The Adderall Diaries (film)

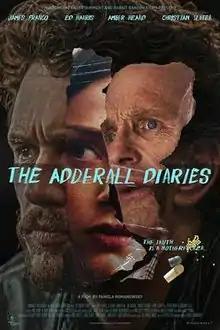
Theatrical release poster

The Adderall Diaries is a 2015 American crime drama film written and directed by Pamela Romanowsky, based on a "true-crime memoir" book of the same name by Stephen Elliott. The film stars James Franco, Ed Harris, Amber Heard and Christian Slater.